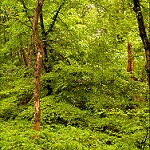
Label: forest